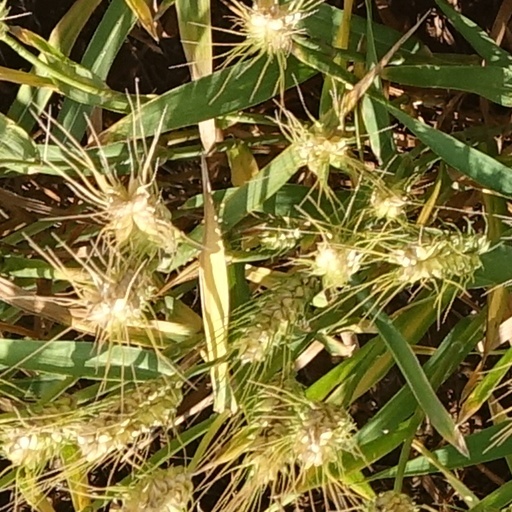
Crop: wheat